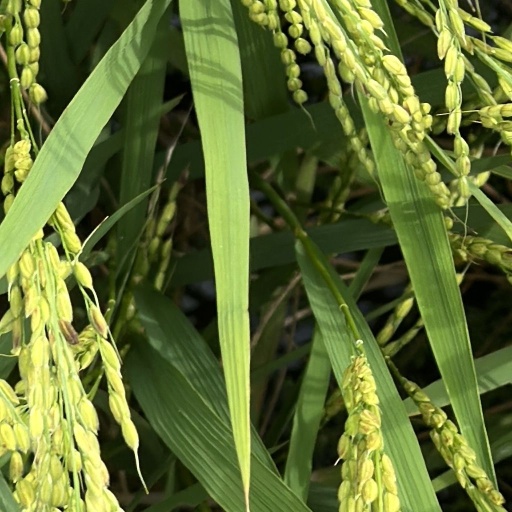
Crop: rice